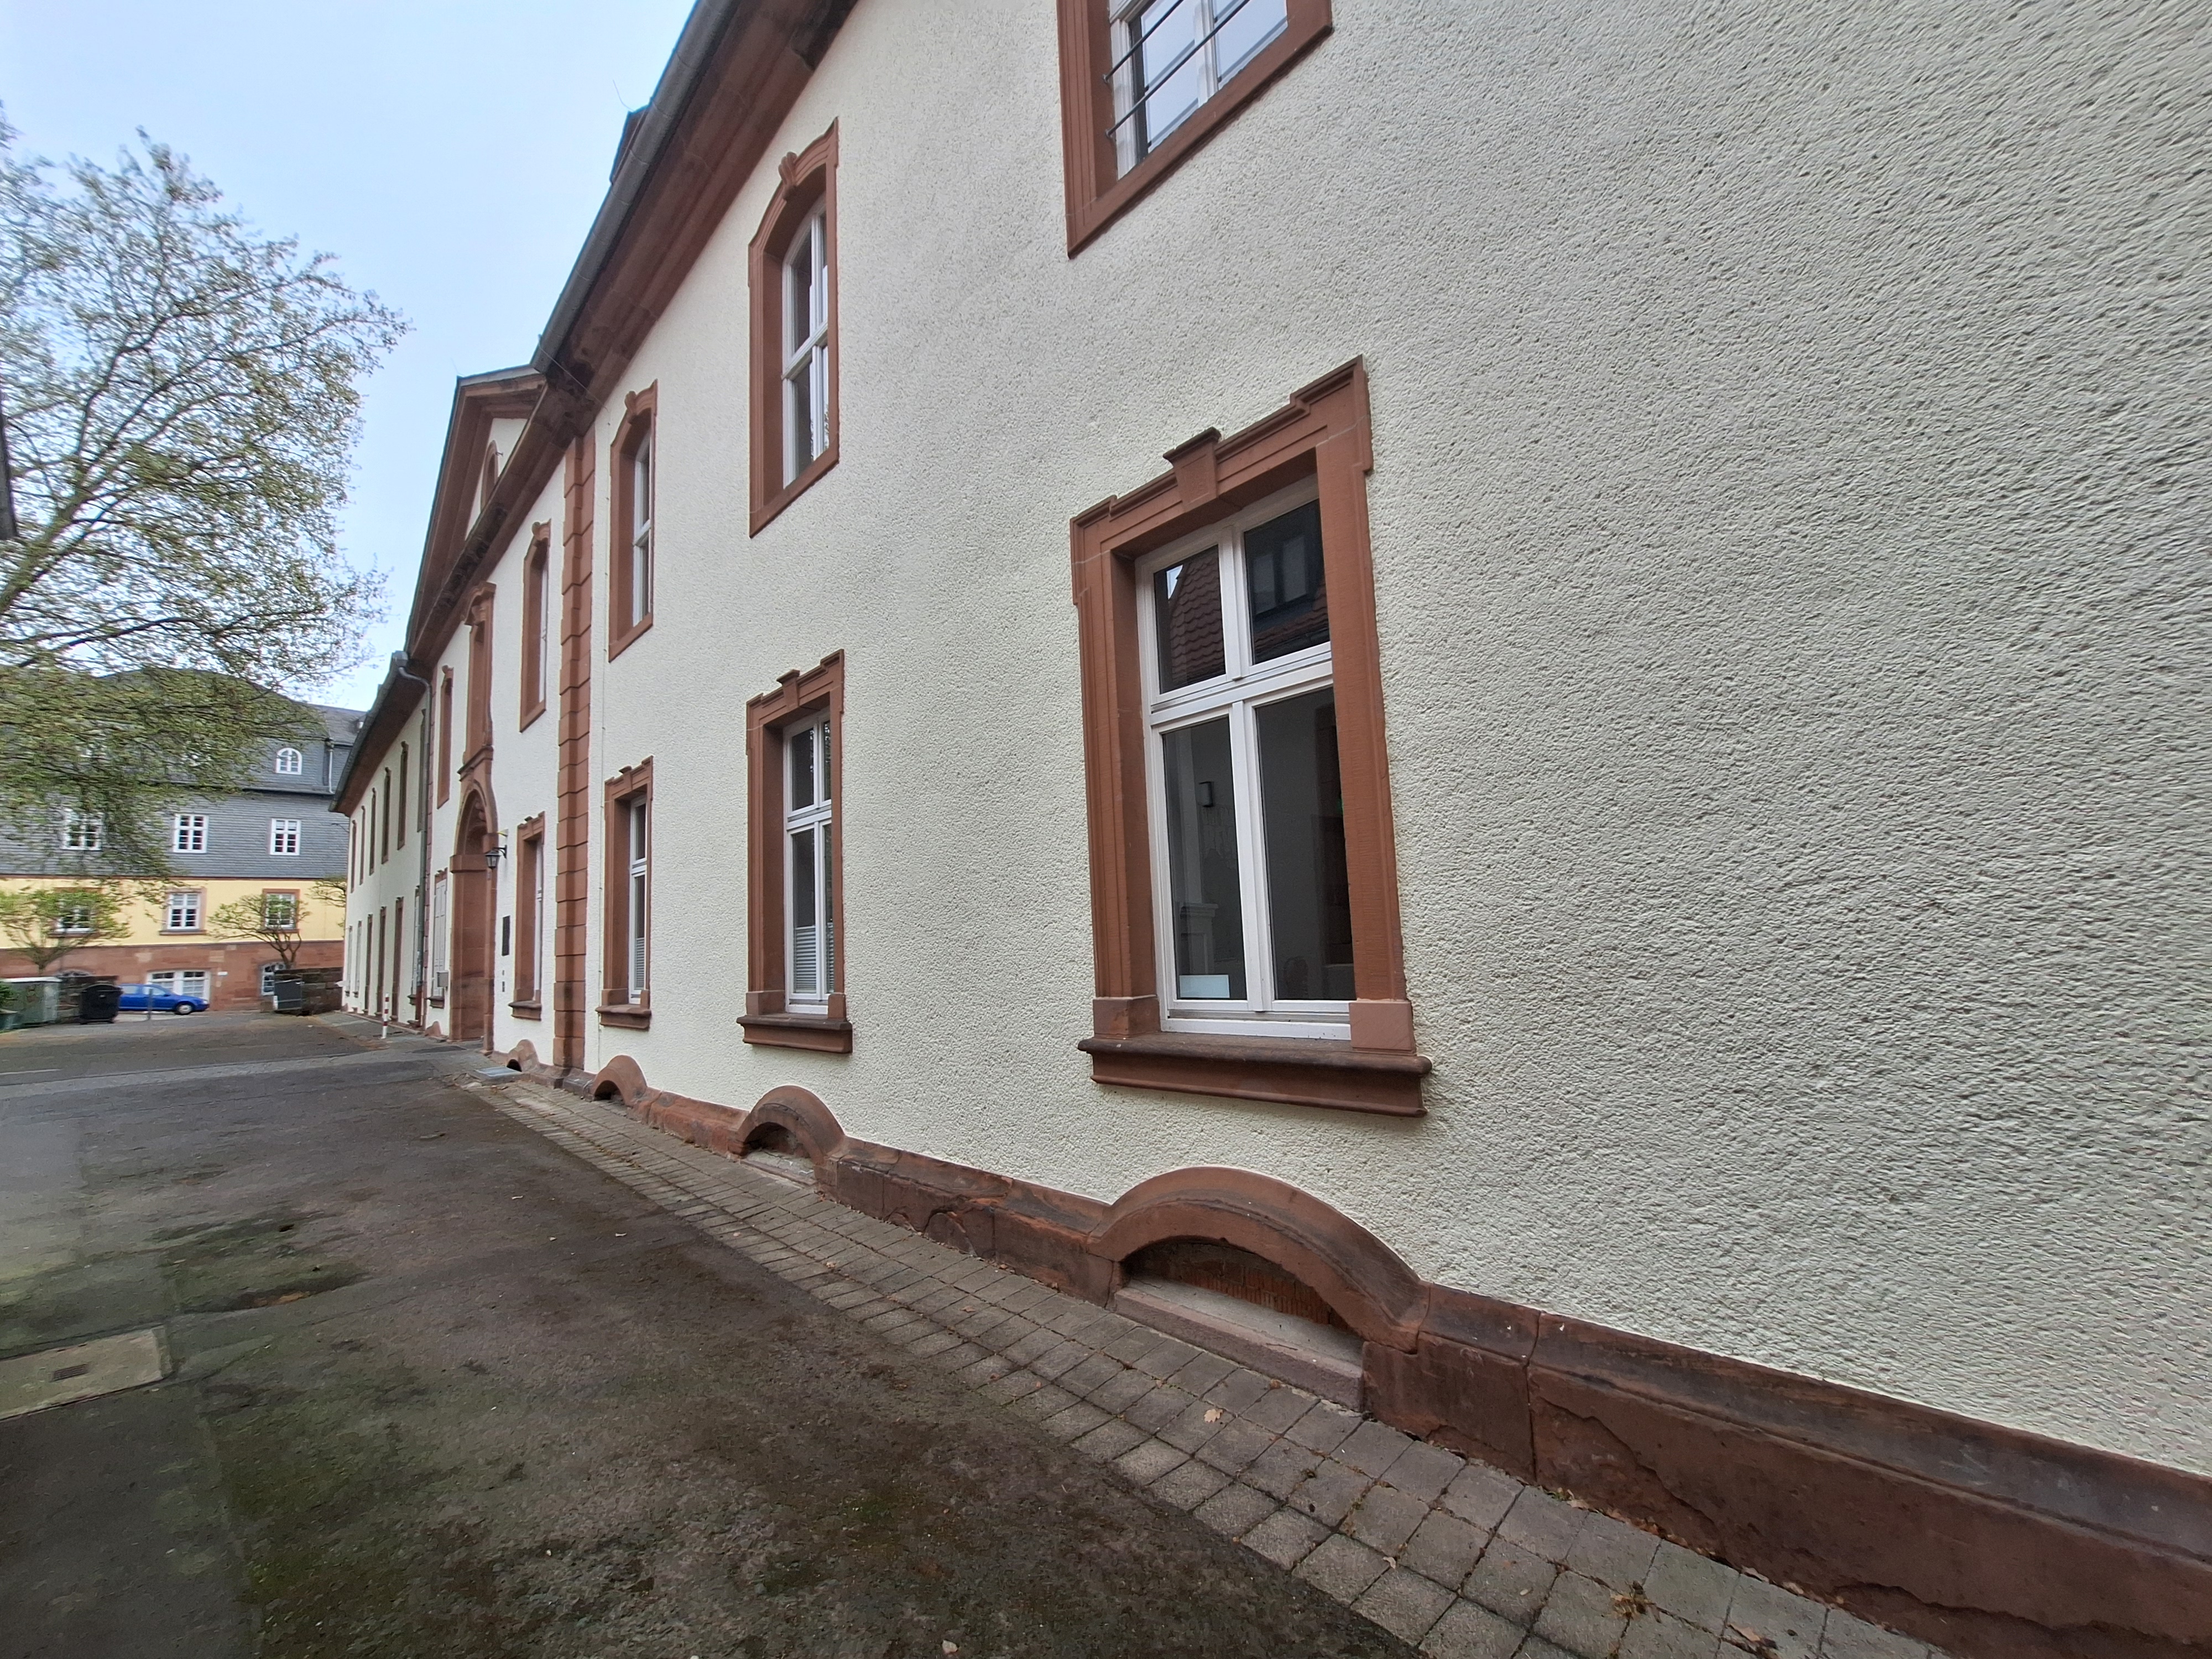
Building: Barfüßstraße 1